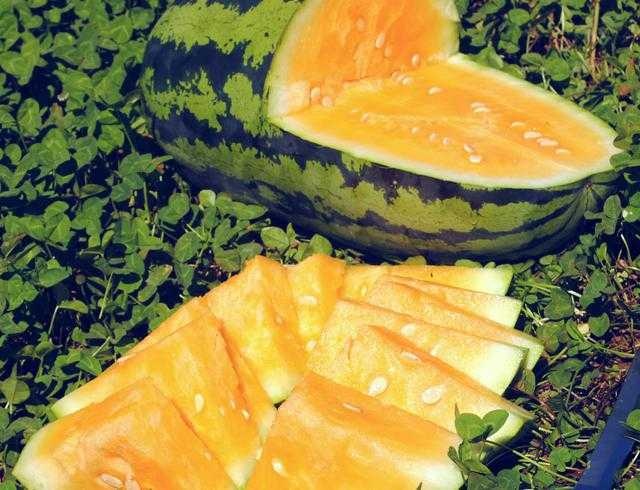
Label: Watermelon